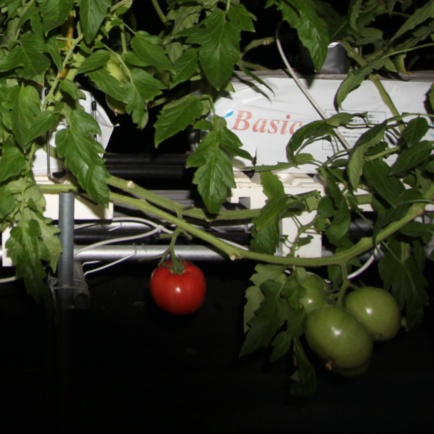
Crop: tomato